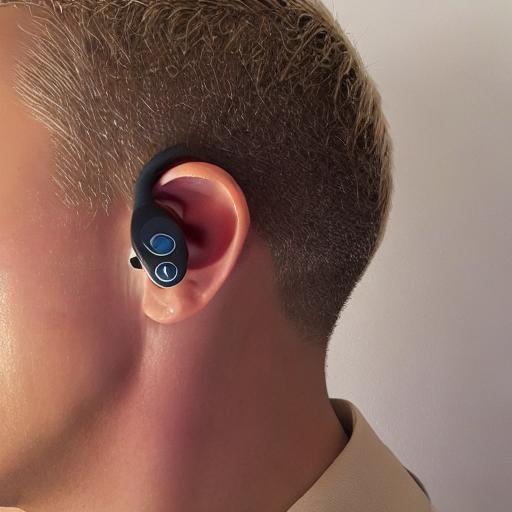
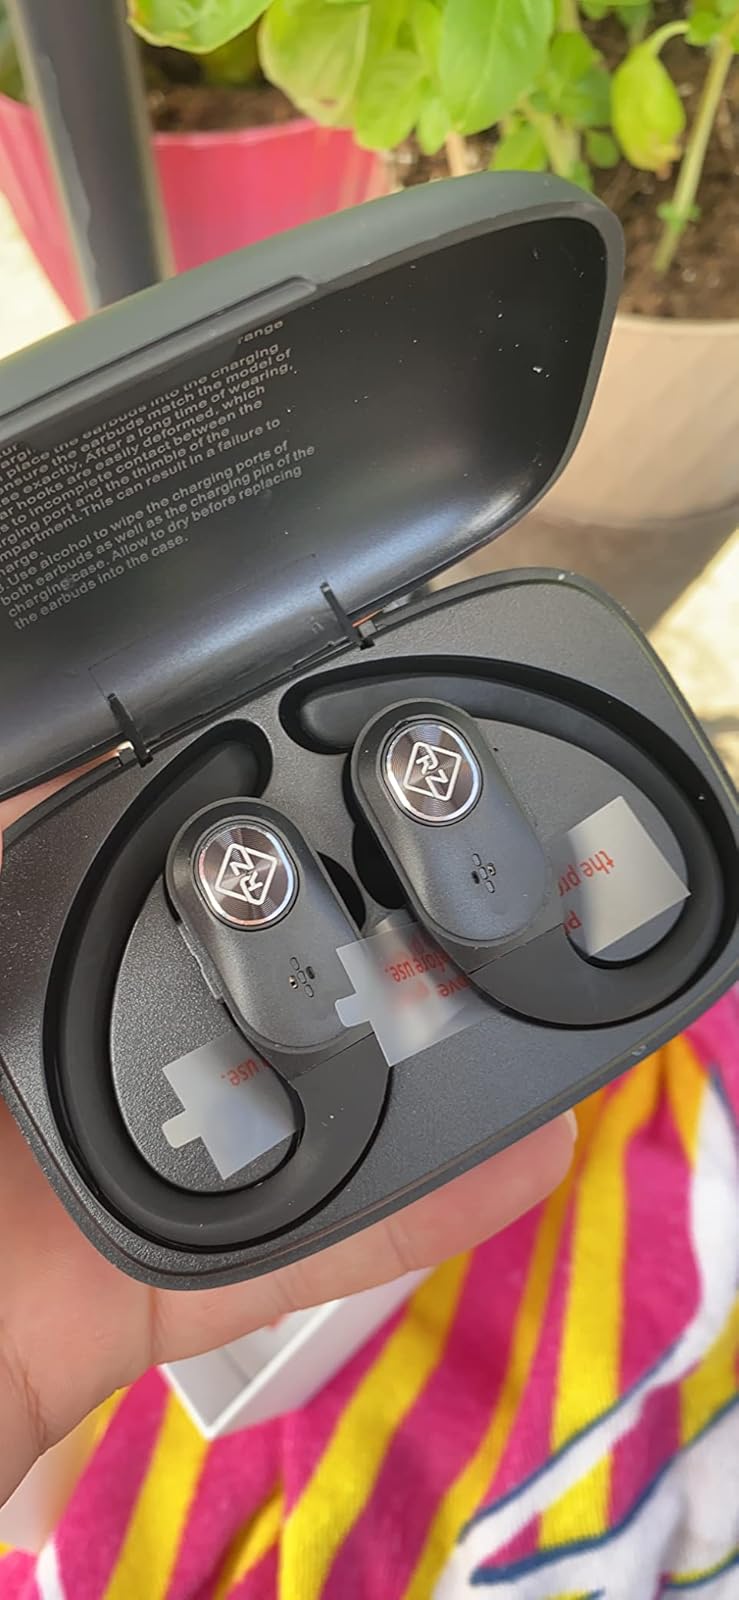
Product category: earbuds
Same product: no